The Old Chisholm Trail (film)

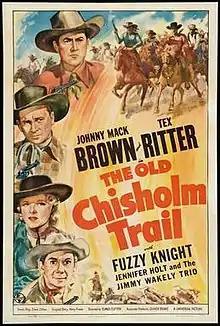
Theatrical release poster

The Old Chisholm Trail is a 1942 American Western film written and directed by Elmer Clifton. The film stars Johnny Mack Brown, Tex Ritter, Fuzzy Knight, Jennifer Holt, Mady Correll and Earle Hodgins. The film was released on December 11, 1942, by Universal Pictures.